Burry Port Lifeboat Station

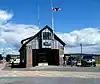
1887 boathouse, still in use in 2012

In 1887, operations at Pembrey ceased, due to the shifting and ever increasing amount of sand near the station. Burry Port Lifeboat Station was established at Burry Port. A new boathouse was constructed on the eastern side of Burry Port Harbour, at a cost of £240-15s-10d. The lifeboat at Pembrey was withdrawn from service, and a new 37-foot 12-oared lifeboat was sent to the station, along with a new transporting and launching carriage.